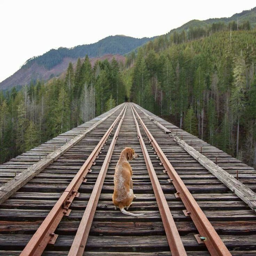
the 2nd tallest bridge ever build feet high